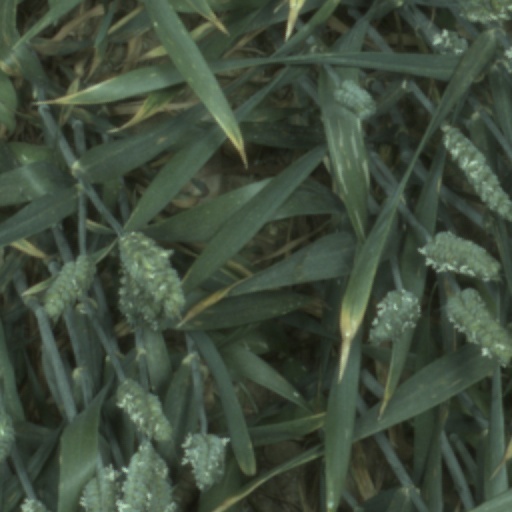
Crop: wheat